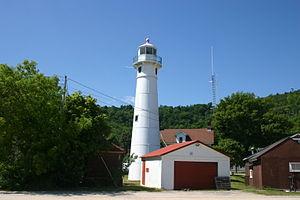
Le phare avant de Munising, est un phare du lac Supérieur situé au port de Munising dans le Comté d'Alger, Michigan. Avec le phare arrière de Munising, les deux feux d'alignement de Munising ont remplacé le phare est de Grand Island devenu inefficace.